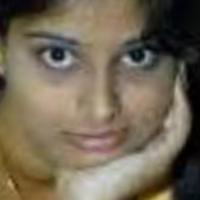
Age group: age 11-20